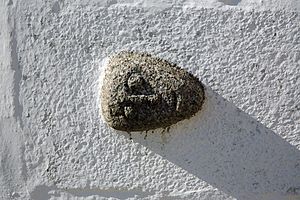
Tånum Kirke
I våbenhusets østmur ses en reliefkvader med hoved
I Tånum Kirkes våbenhus' østmur ses en reliefkvader med hoved
Tånum Kirke er en kirke i Tånum Sogn i det tidligere Sønderlyng Herred Viborg Amt, nu Randers Kommune. Apsis, kor og skib er opført i romansk tid i fint tilhugne kvadersten, formodentlig omkring 1150.